Church of St Mary the Virgin, Northill

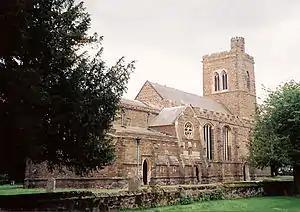

Church of St Mary the Virgin is a Grade I listed church in Northill, Bedfordshire, England. It has been listed listed Grade I on the National Heritage List for England since October 1966.